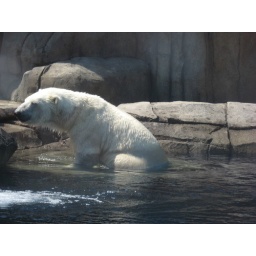
A polar bear sitting in water.